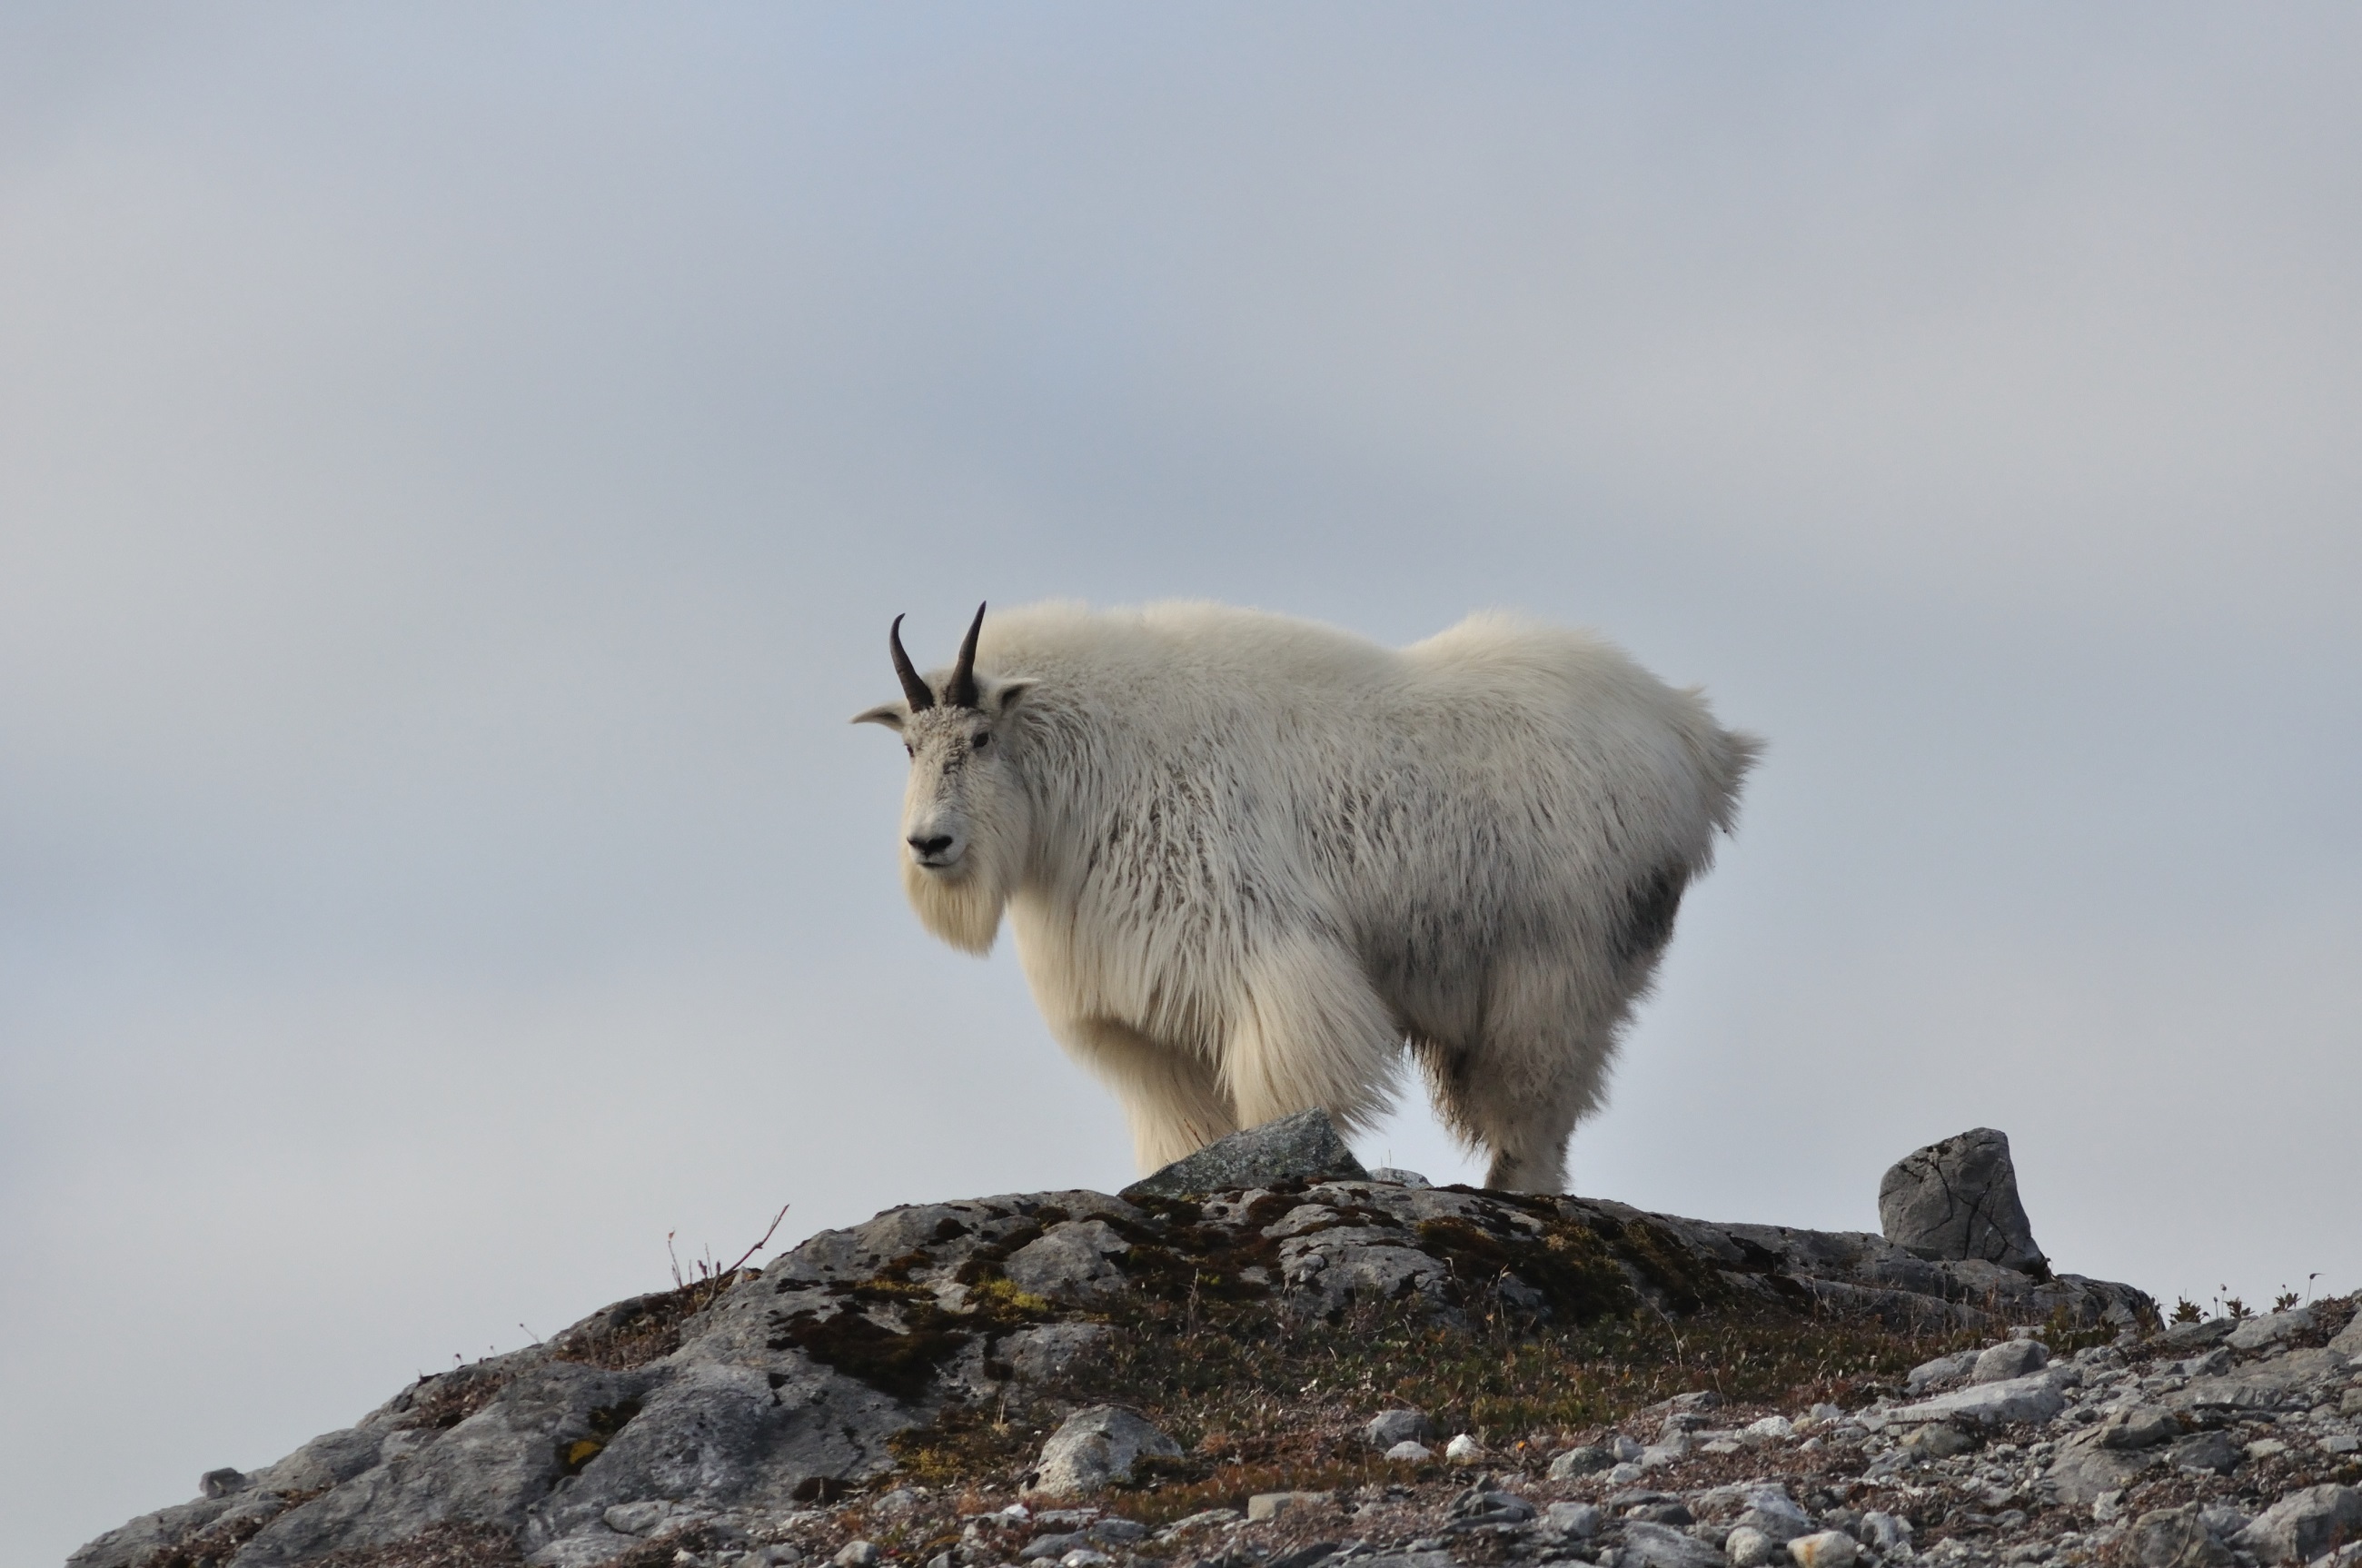
landscape, nature, wilderness, snow, winter, view, peak, looking, wildlife, portrait, scenic, sheep, mammal, alpine, climbing, climber, fauna, summit, mountain goat, vertebrate, horns, sure footed, rocky mountain goat